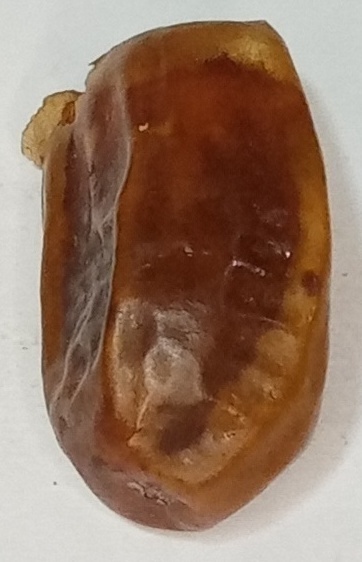
Variety: fasli-toto
Size: large
Grade: grade-1